Symbolist painting

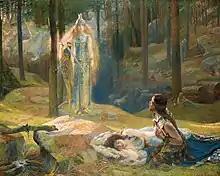
"The Revelation" (1894), by Gaston Bussière, Musée Thomas-Henry, Cherbourg-en-Cotentin

As we have seen, France was the cradle of symbolism, both in painting and in poetry and other artistic genres. Gustave Moreau can be considered the father of pictorial symbolism; in any case, his work predates the emergence of "official" symbolism by two decades, since from the 1860s Moreau was already painting pictures in which he recreated his particular world of luxurious and detailed fantasy, with themes based on mythology, history and the Bible, with a special predilection for fatal characters such as Salome. Moreau was still trained in Romanticism under the influence of his teacher, Théodore Chassériau, but evolved to a personal style in both subject matter and technique, with images of mystical cut with a strong component of sensuality, a resplendent chromaticism with an enamel-like finish and the use of a chiaroscuro of golden shadows. He was influenced by artists such as Leonardo, Mantegna and Delacroix, as well as Indian art, Byzantine art and Greco-Roman mosaic. His works are of fantastic cut and ornamental style, with variegated compositions densely populated with all kinds of objects and vegetal elements, with a suggestive eroticism that reflects his fears and obsessions, in which he portrays a prototype of ambiguous woman, between innocence and perversity: "Oedipus and the Sphinx" (1864, Metropolitan Museum of Art, New York), "Orpheus" (1865, Louvre Museum, Paris), "Jason and Medea" (1865, Musée d'Orsay, Paris), "Diomedes devoured by his horses" (1870, Musée des Beaux-Arts de Rouen), "The Apparition" (1874–1876, Gustave Moreau Museum, Paris), "Salome" (1876, Gustave Moreau Museum, Paris), "Hercules and the Hydra of Lerna" (1876, Art Institute of Chicago), "Cleopatra" (1887, Louvre Museum, Paris), "Jupiter and Semele" (1894–1896, Gustave Moreau Museum, Paris). He lived almost in seclusion in his house in the Parisian Rue de Rochefoucauld—now the Musée Moreau—where he produced some 850 paintings, in addition to drawings and watercolors. Moreau was a teacher of Henri Matisse, Albert Marquet and Georges Rouault, among others.